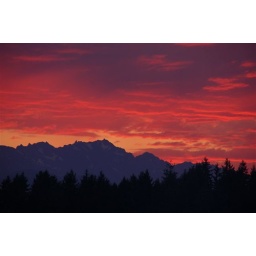
Took this with a Nikon D50 Tamron 18-200 at our lake house in Washington state.......